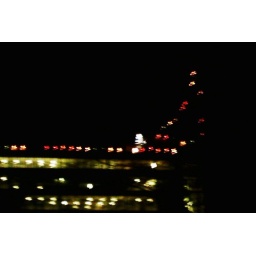
New office tower in Reading decorated with lights in December